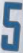
Number: 5